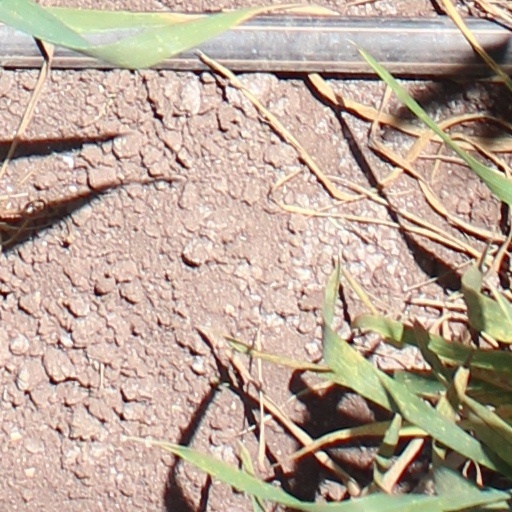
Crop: wheat